Geulei Teiman

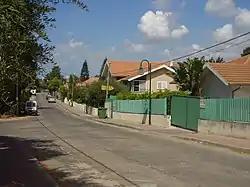

Geulei Teiman is a religious moshav in central Israel. Located near Hadera in the Sharon plain, it falls under the jurisdiction of Hefer Valley Regional Council. In it had a population of .